Both respirator

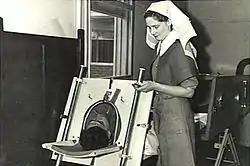
A Both cabinet respirator being used to treat a patient at the 110th Australian Military Hospital in 1943

The Both respirator, also known as the Both Portable Cabinet Respirator or Both Cabinet Respirator, was a negative pressure ventilator (more commonly known as an "iron lung") invented by Australian inventor Edward Both in 1937. Made from plywood, the respirator was an affordable alternative to the more expensive designs that had been used prior to its development, and accordingly came into common usage in Australia. More widespread use emerged during the 1940s and 1950s, when the Both respirator was offered free of charge to Commonwealth hospitals by William Morris.